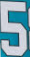
Number: 5